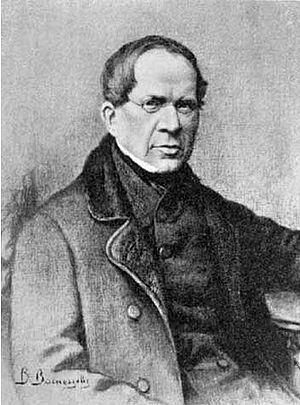
Le prince Piotr Andreïevitch Viazemski, ou Pierre Wiazemsky, en russe Пётр Андре́евич Вя́земский, né le 23 juillet 1792 à Moscou, mort le 22 novembre 1878 à Baden-Baden, est un poète, traducteur et critique littéraire russe. Haut dignitaire de l'Empire sous Alexandre II et ami de Pouchkine, il publia une traduction sans grand succès du roman Adolphe de Benjamin Constant.